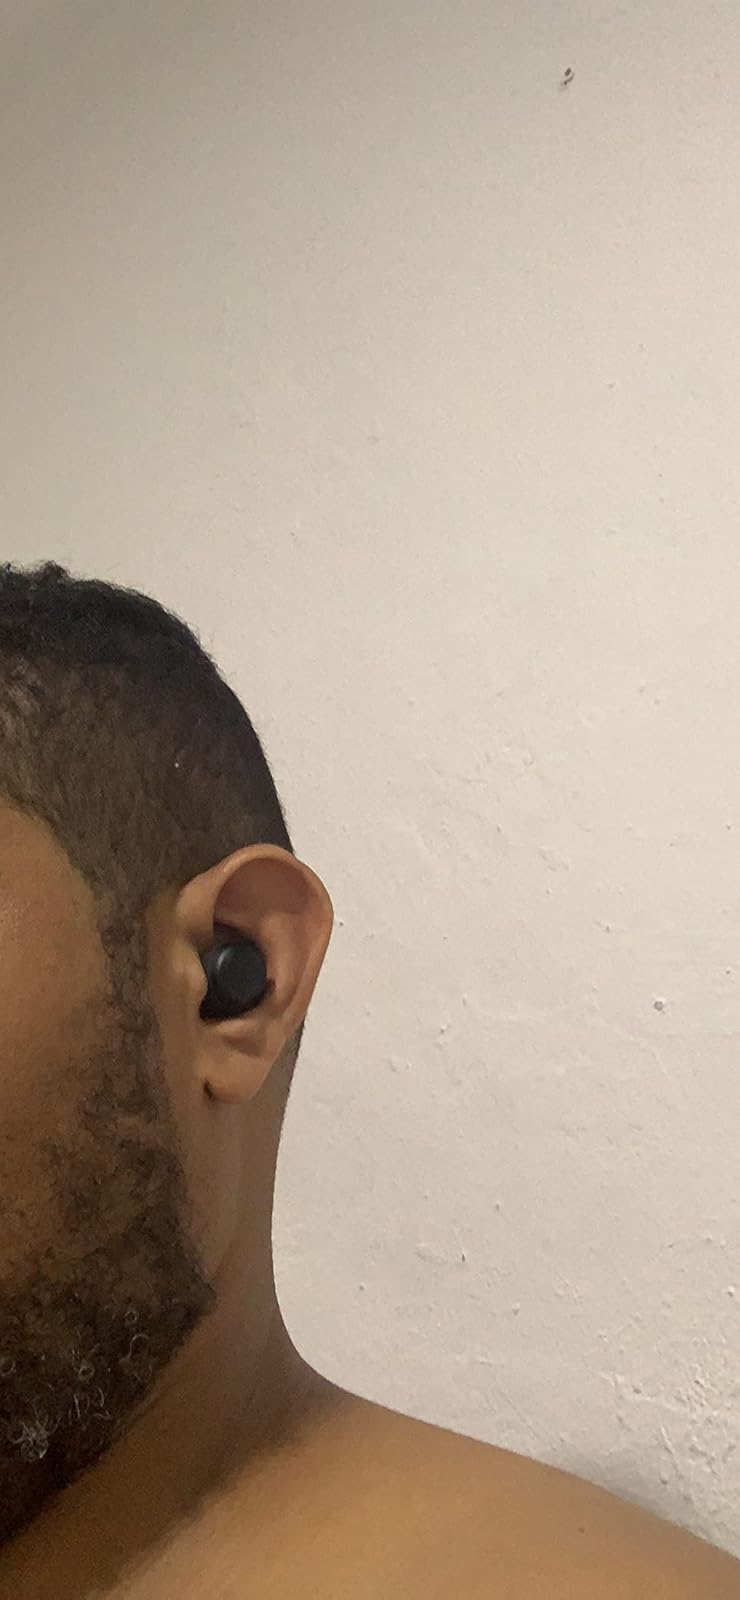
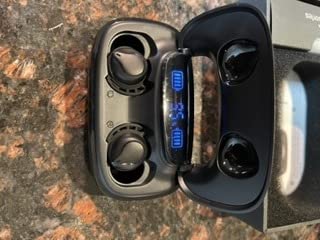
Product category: earbuds
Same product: yes